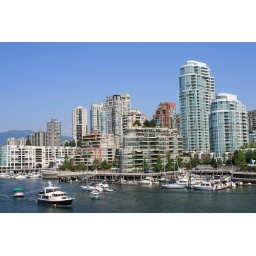
virtually every building in downtown Vancouver is a glass condo tower of some kind